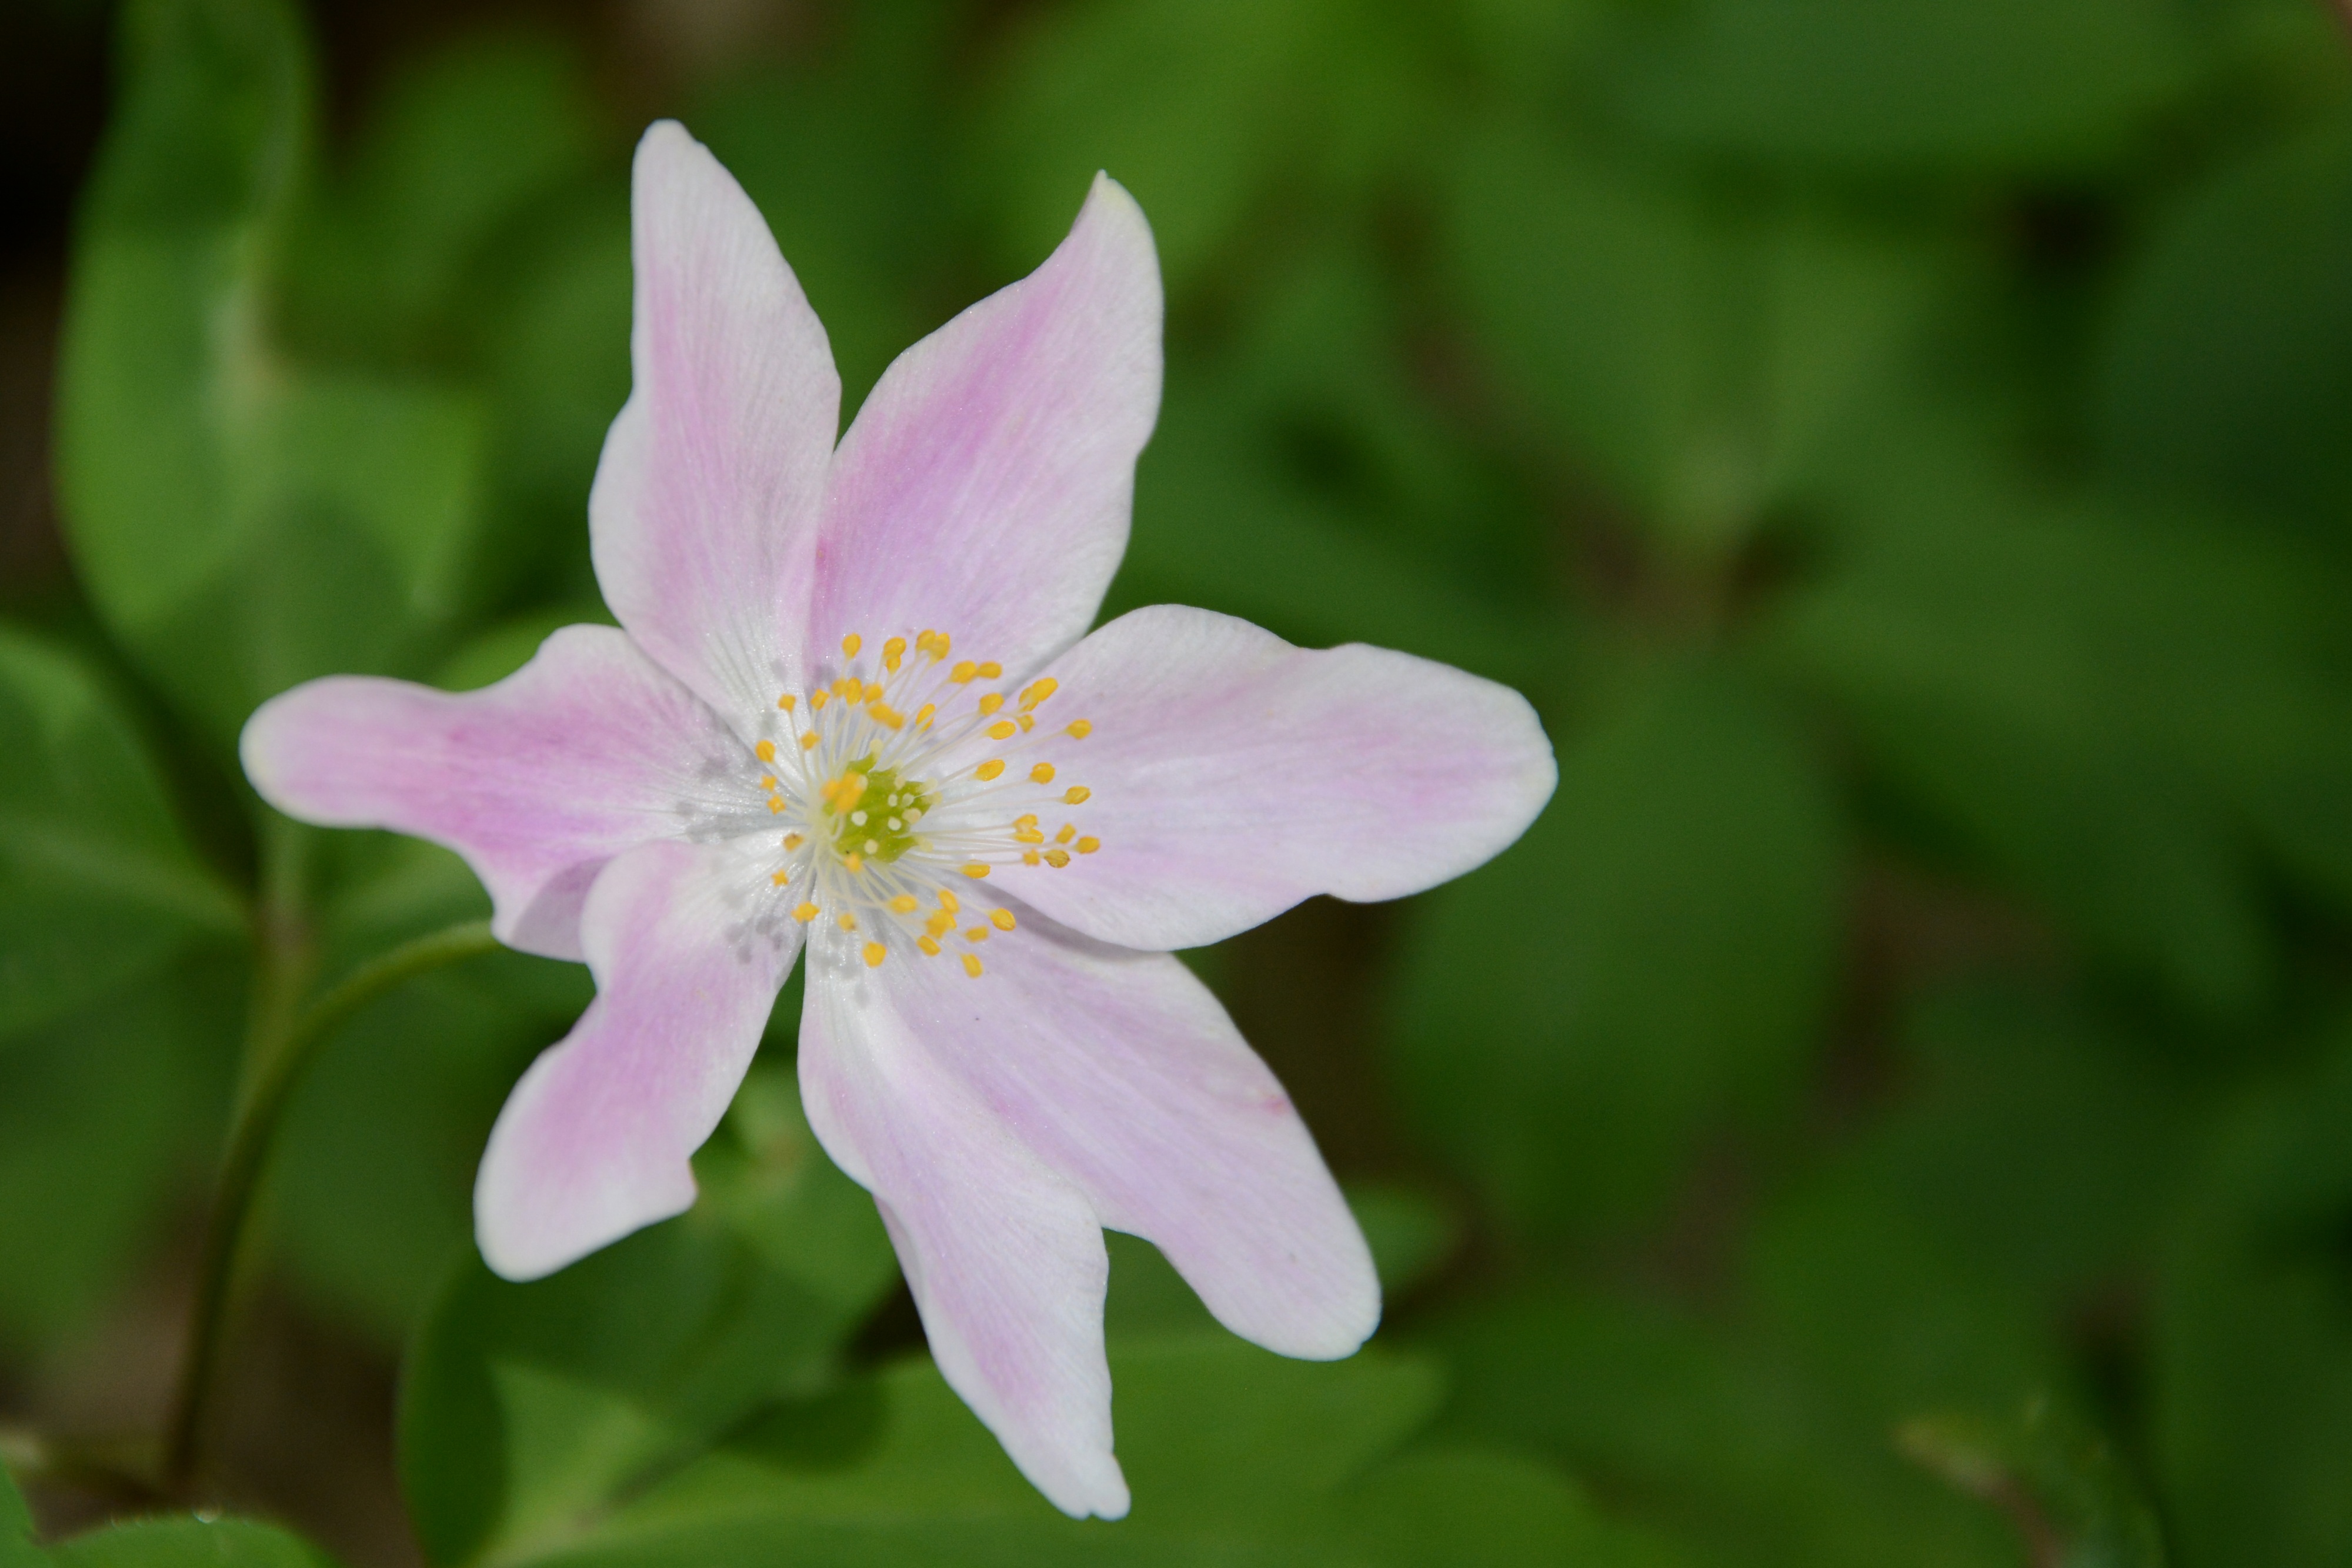
nature, blossom, plant, flower, petal, spring, botany, pink, flora, wild flower, wildflower, macro photography, flowering plant, land plant, colorado blue columbine